Welsh-language literature

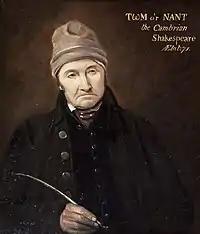
Twm o'r Nant (1776–1810)

Both Ellis Wynne and Theophilus Evans had been clergy in the established Church of England, and while the majority of the population were members of the established church the religious character of Wales would change markedly over the next century and a half as a result of the Welsh Methodist revival. The relationship between the Methodists and the Welsh language was in part a question of practicality – Welsh was the only language of the majority of the population in the eighteenth century, a fact any mass religious movement would have needed to reflect – but also reflected its native origins and genuine grassroots support. An immediate need was identified for literary texts to explore and spread the new faith among both the educated but also the common people. Hymns were a practical and popular form of creative expression and hymn-writers such as Dafydd Jones (1717–1777), Dafydd William (c. 1720–1794) and, by the end of the century, Ann Griffiths (1776–1805; "see below"), but the most important poet of the Revival was William Williams Pantycelyn (1717–1791), who would become one of the most important Welsh literary figures of the eighteenth and indeed of any century. He had joined the Methodist movement during its early years while training to be a curate (when it was still a movement within the established church) and became one of the leaders of the movement in Wales himself. He was copiously prolific in various literary fields, producing two epic poems – "Golwg ar Deyrnas Crist" ('A View upon Christ's Kingdom'; 1756) and "Bywyd a Marwolaeth Theomemphus" ('The Life and Death of Theomemphus'; 1764) – and a large number of poetic elegies and prose works, but he is particularly noted as Wales's chief writer of hymns, a tradition of which he can justifiably be considered the founding figure. He remains a major figure in the Welsh literary canon even to figures unsympathetic to his religious perspective, such as Saunders Lewis. Pantycelyn's work exemplified the Revival in two respects: the first is that effectively all of it is religious, serving to celebrate Christianity and promote the teachings of Methodism alongside any literary functions; and the second is that it owed little to nothing to the pre-existing literary tradition in Welsh. Indeed, some have suggested that the Methodists were indifferent or even actively hostile to some forms of secular literature and culture, particularly folk culture and the "anterliwt", which they perceived as corrupting influences (see below).